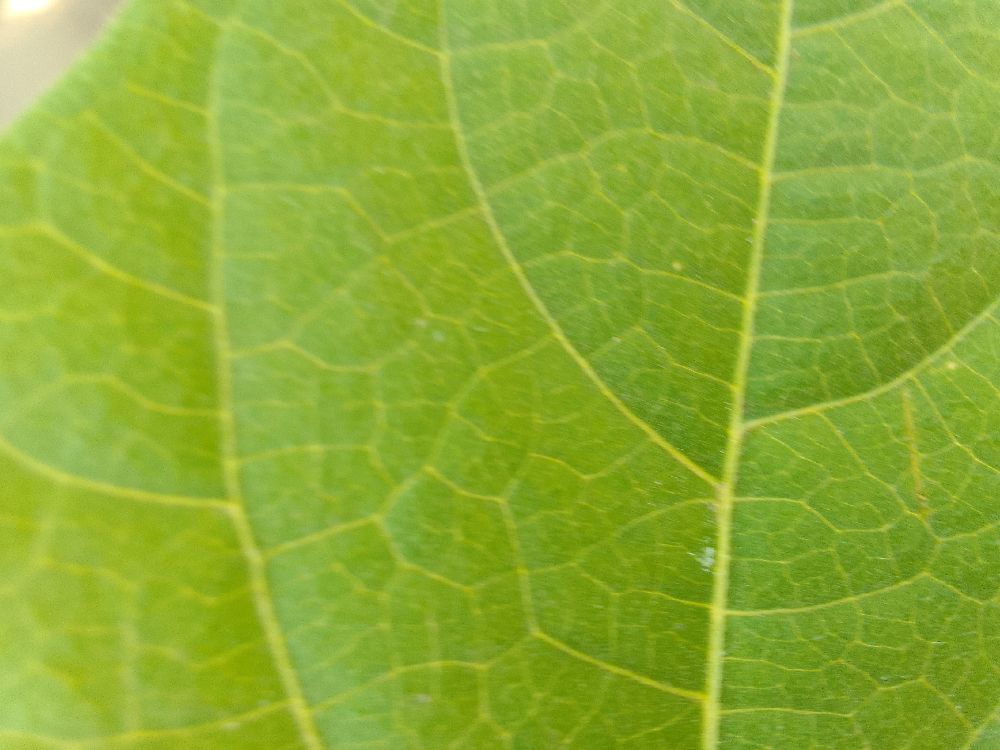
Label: healthy